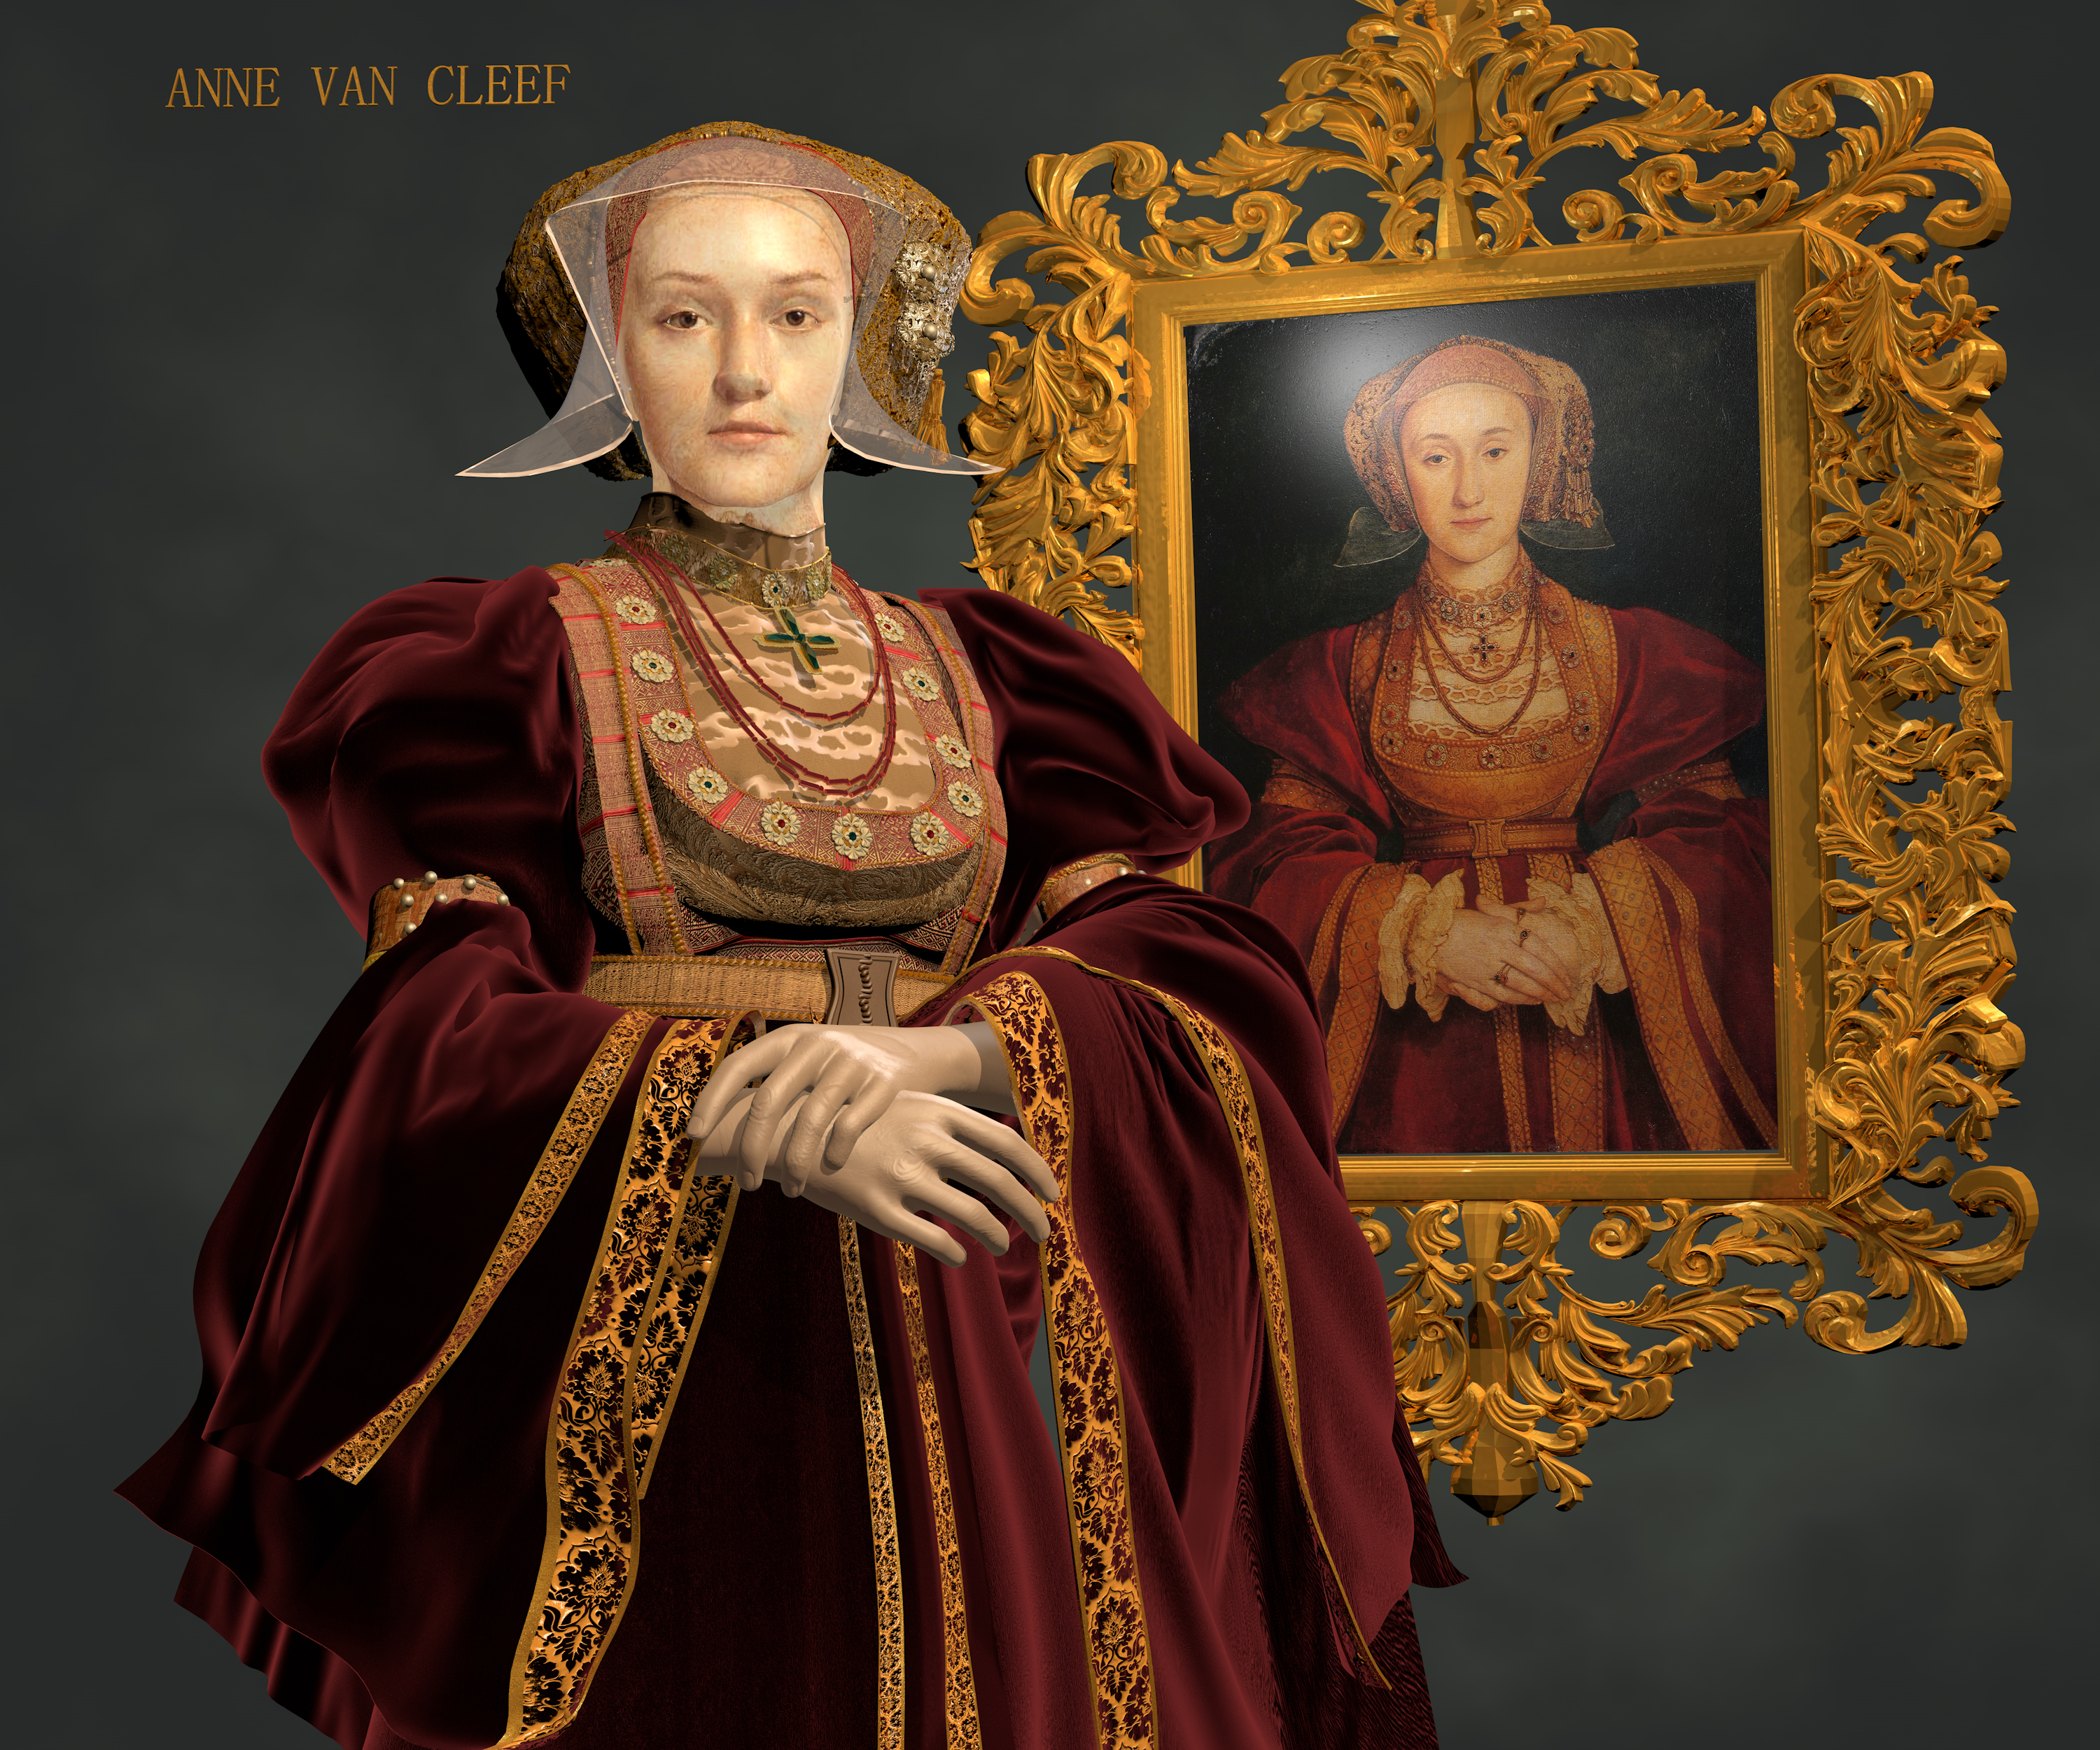
anna, van, cleef, wife, henry8, face, head, eye, human body, temple, sleeve, fashion design, painting, art, Victorian fashion, costume design, formal wear, visual arts, peach, sitting, mythology, drawing, hat, event, history, illustration, ancient history, jewellery, tradition, vintage clothing, tourist attraction, cg artwork, collection, gown, museum, middle ages, necklace, portrait, prophet, haute couture